Makino Nobuaki

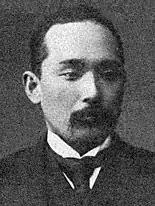
Makino Nobuaki in 1906

Upon beginning his career as a diplomat, Makino was assigned to the Japanese Embassy in London. There, he made the acquaintance of Itō Hirobumi. Following his service abroad, he served as governor of Fukui Prefecture (1891–1892) and Ibaraki Prefecture (1892–1893). He resumed his career in diplomacy as an Ambassador to Italy (1897–1899) and later Ambassador to the Austro-Hungarian Empire and Switzerland.